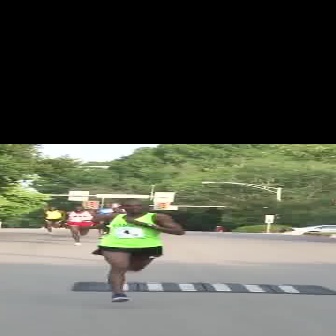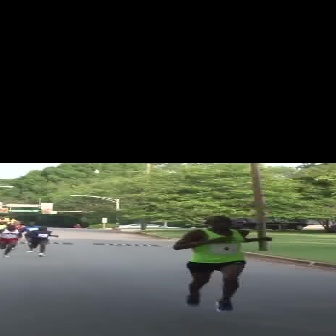
  Please identify the target specified by the bounding box [79,198,182,301] in the first image and locate it in the second image. Return the coordinates in [x_min,y_min,x_max,y_max] format.
Answer: [172,215,270,312]